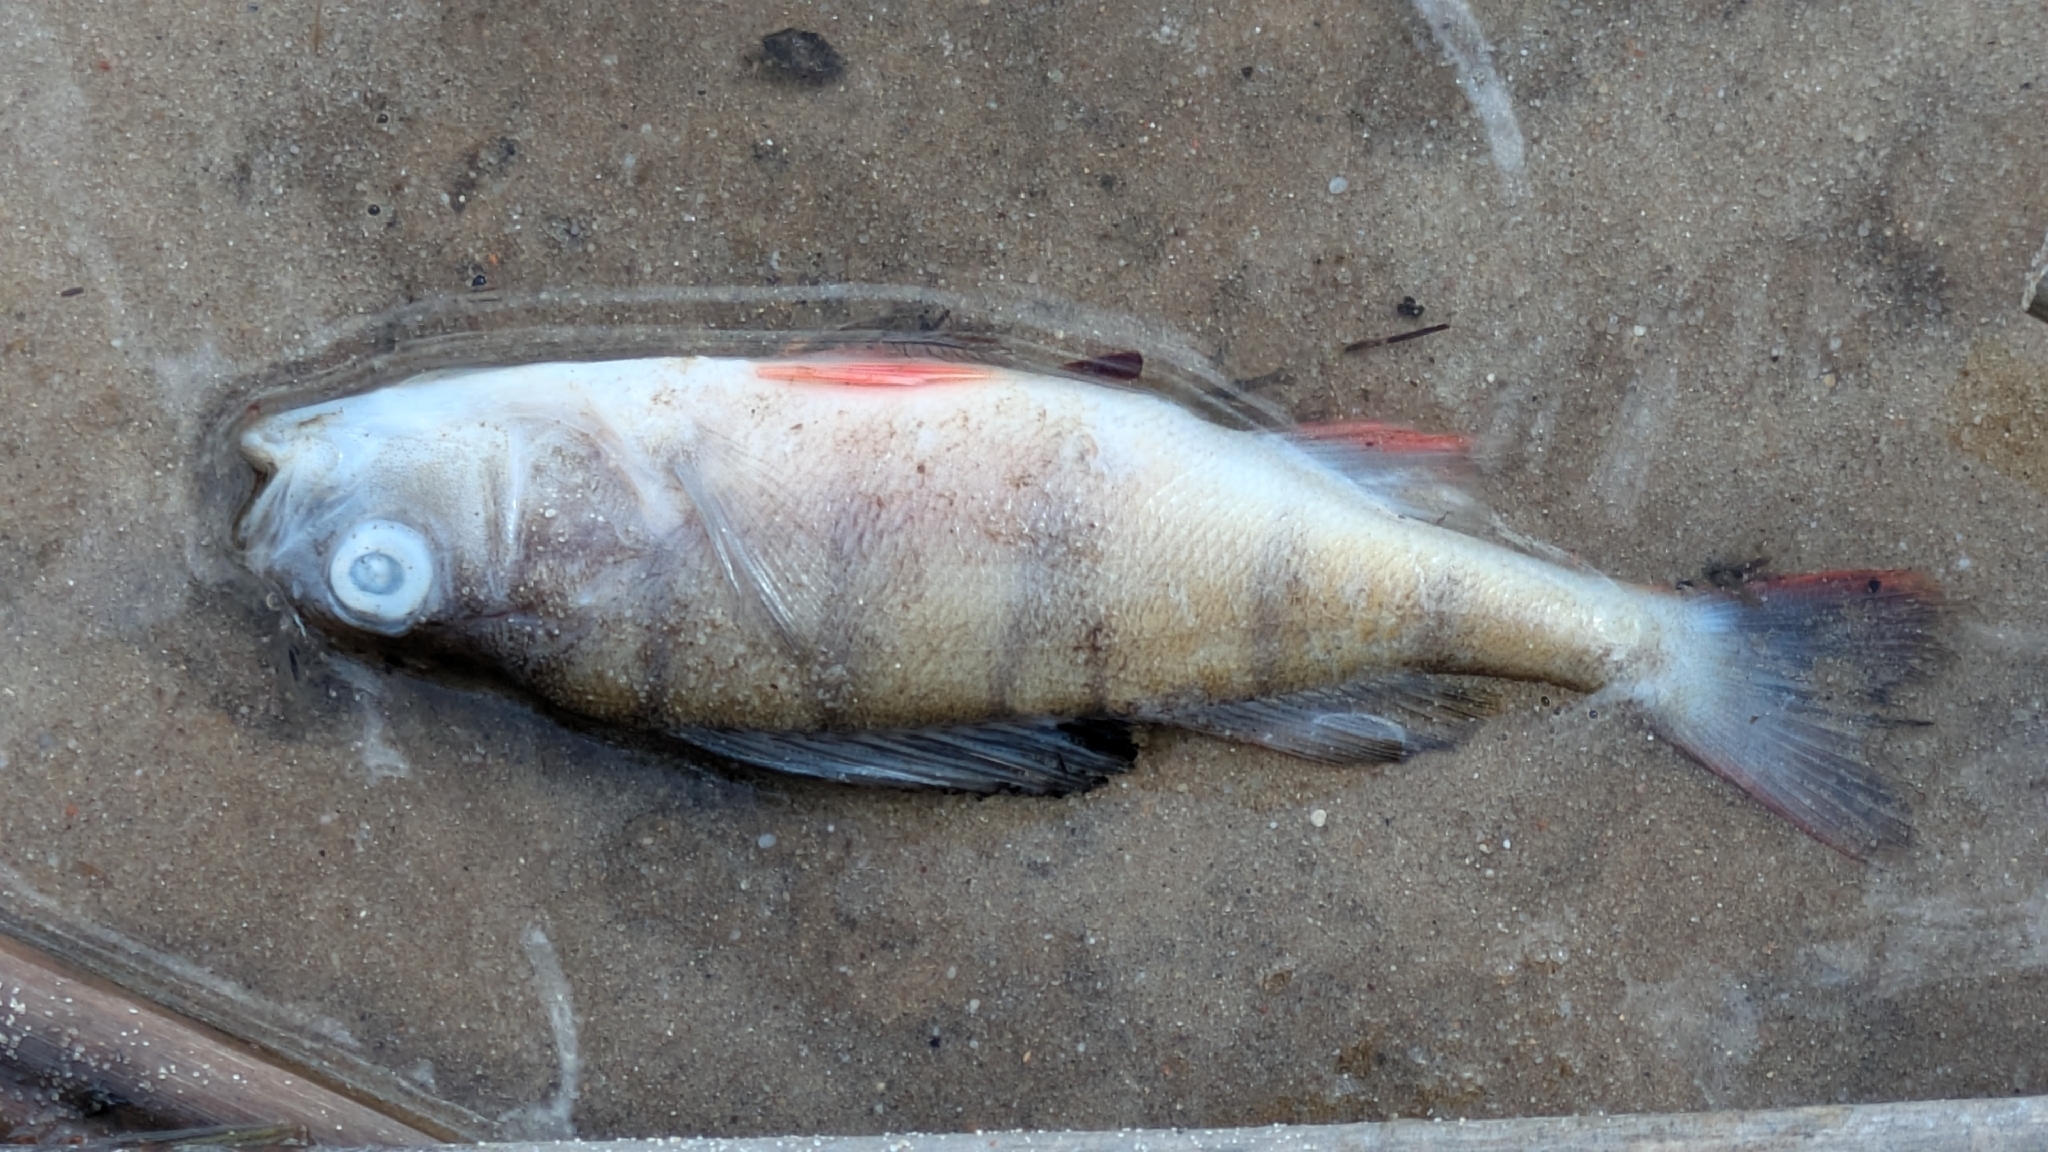
fish (species not among the labelled classes)